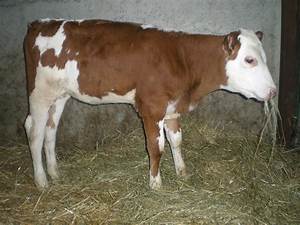
Label: mucca